Różanka Rose Garden

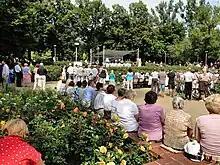
A concert in Różanka

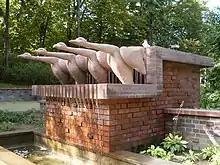
Sculpture of flying geese by Kurt Schwerdtfeger (1897-1966)

The Różanka Rose Garden (in German Staudengarten, Rosengarten), is a two-hectare botanical garden in the Łękno area of Szczecin, Poland.